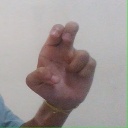
अक्षर: अ